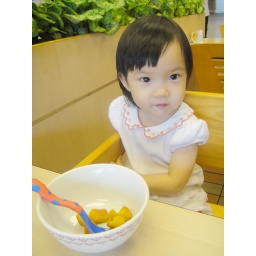
erika in noodle house with pumpkin cake